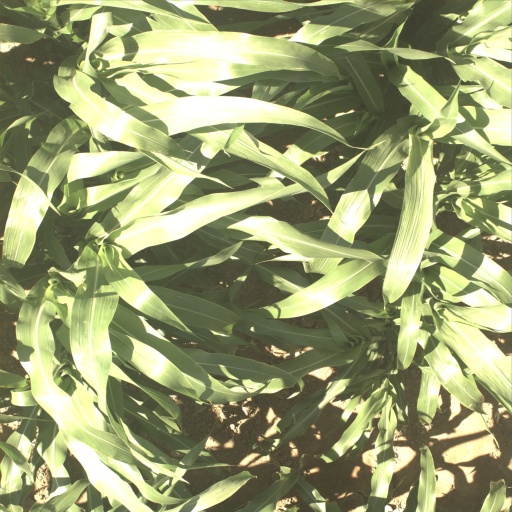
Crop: sorghum